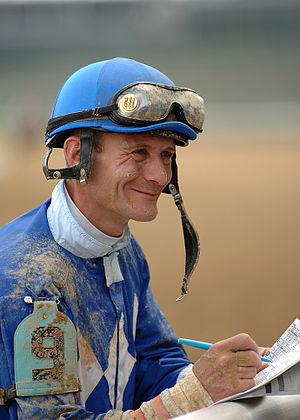
Le jockey Calvin Borel donne un autographe sur une feuille de course après une course à Churchill Downs.